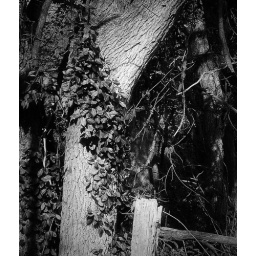
Viney tree in backyard in black and white. April 08.